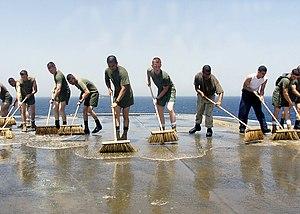
« Huile de coude » est un idiotisme employé pour évoquer l'énergie à consacrer à un travail nécessitant un effort. L'expression « ajouter de l'huile de coude » est utilisée par analogie avec « mettre de l'huile dans les rouages » signifiant qu'un système fonctionnera mieux avec l'adjonction d'un lubrifiant, le lubrifiant étant ici la diplomatie et là la force musculaire et par extension le courage opposé à la paresse.